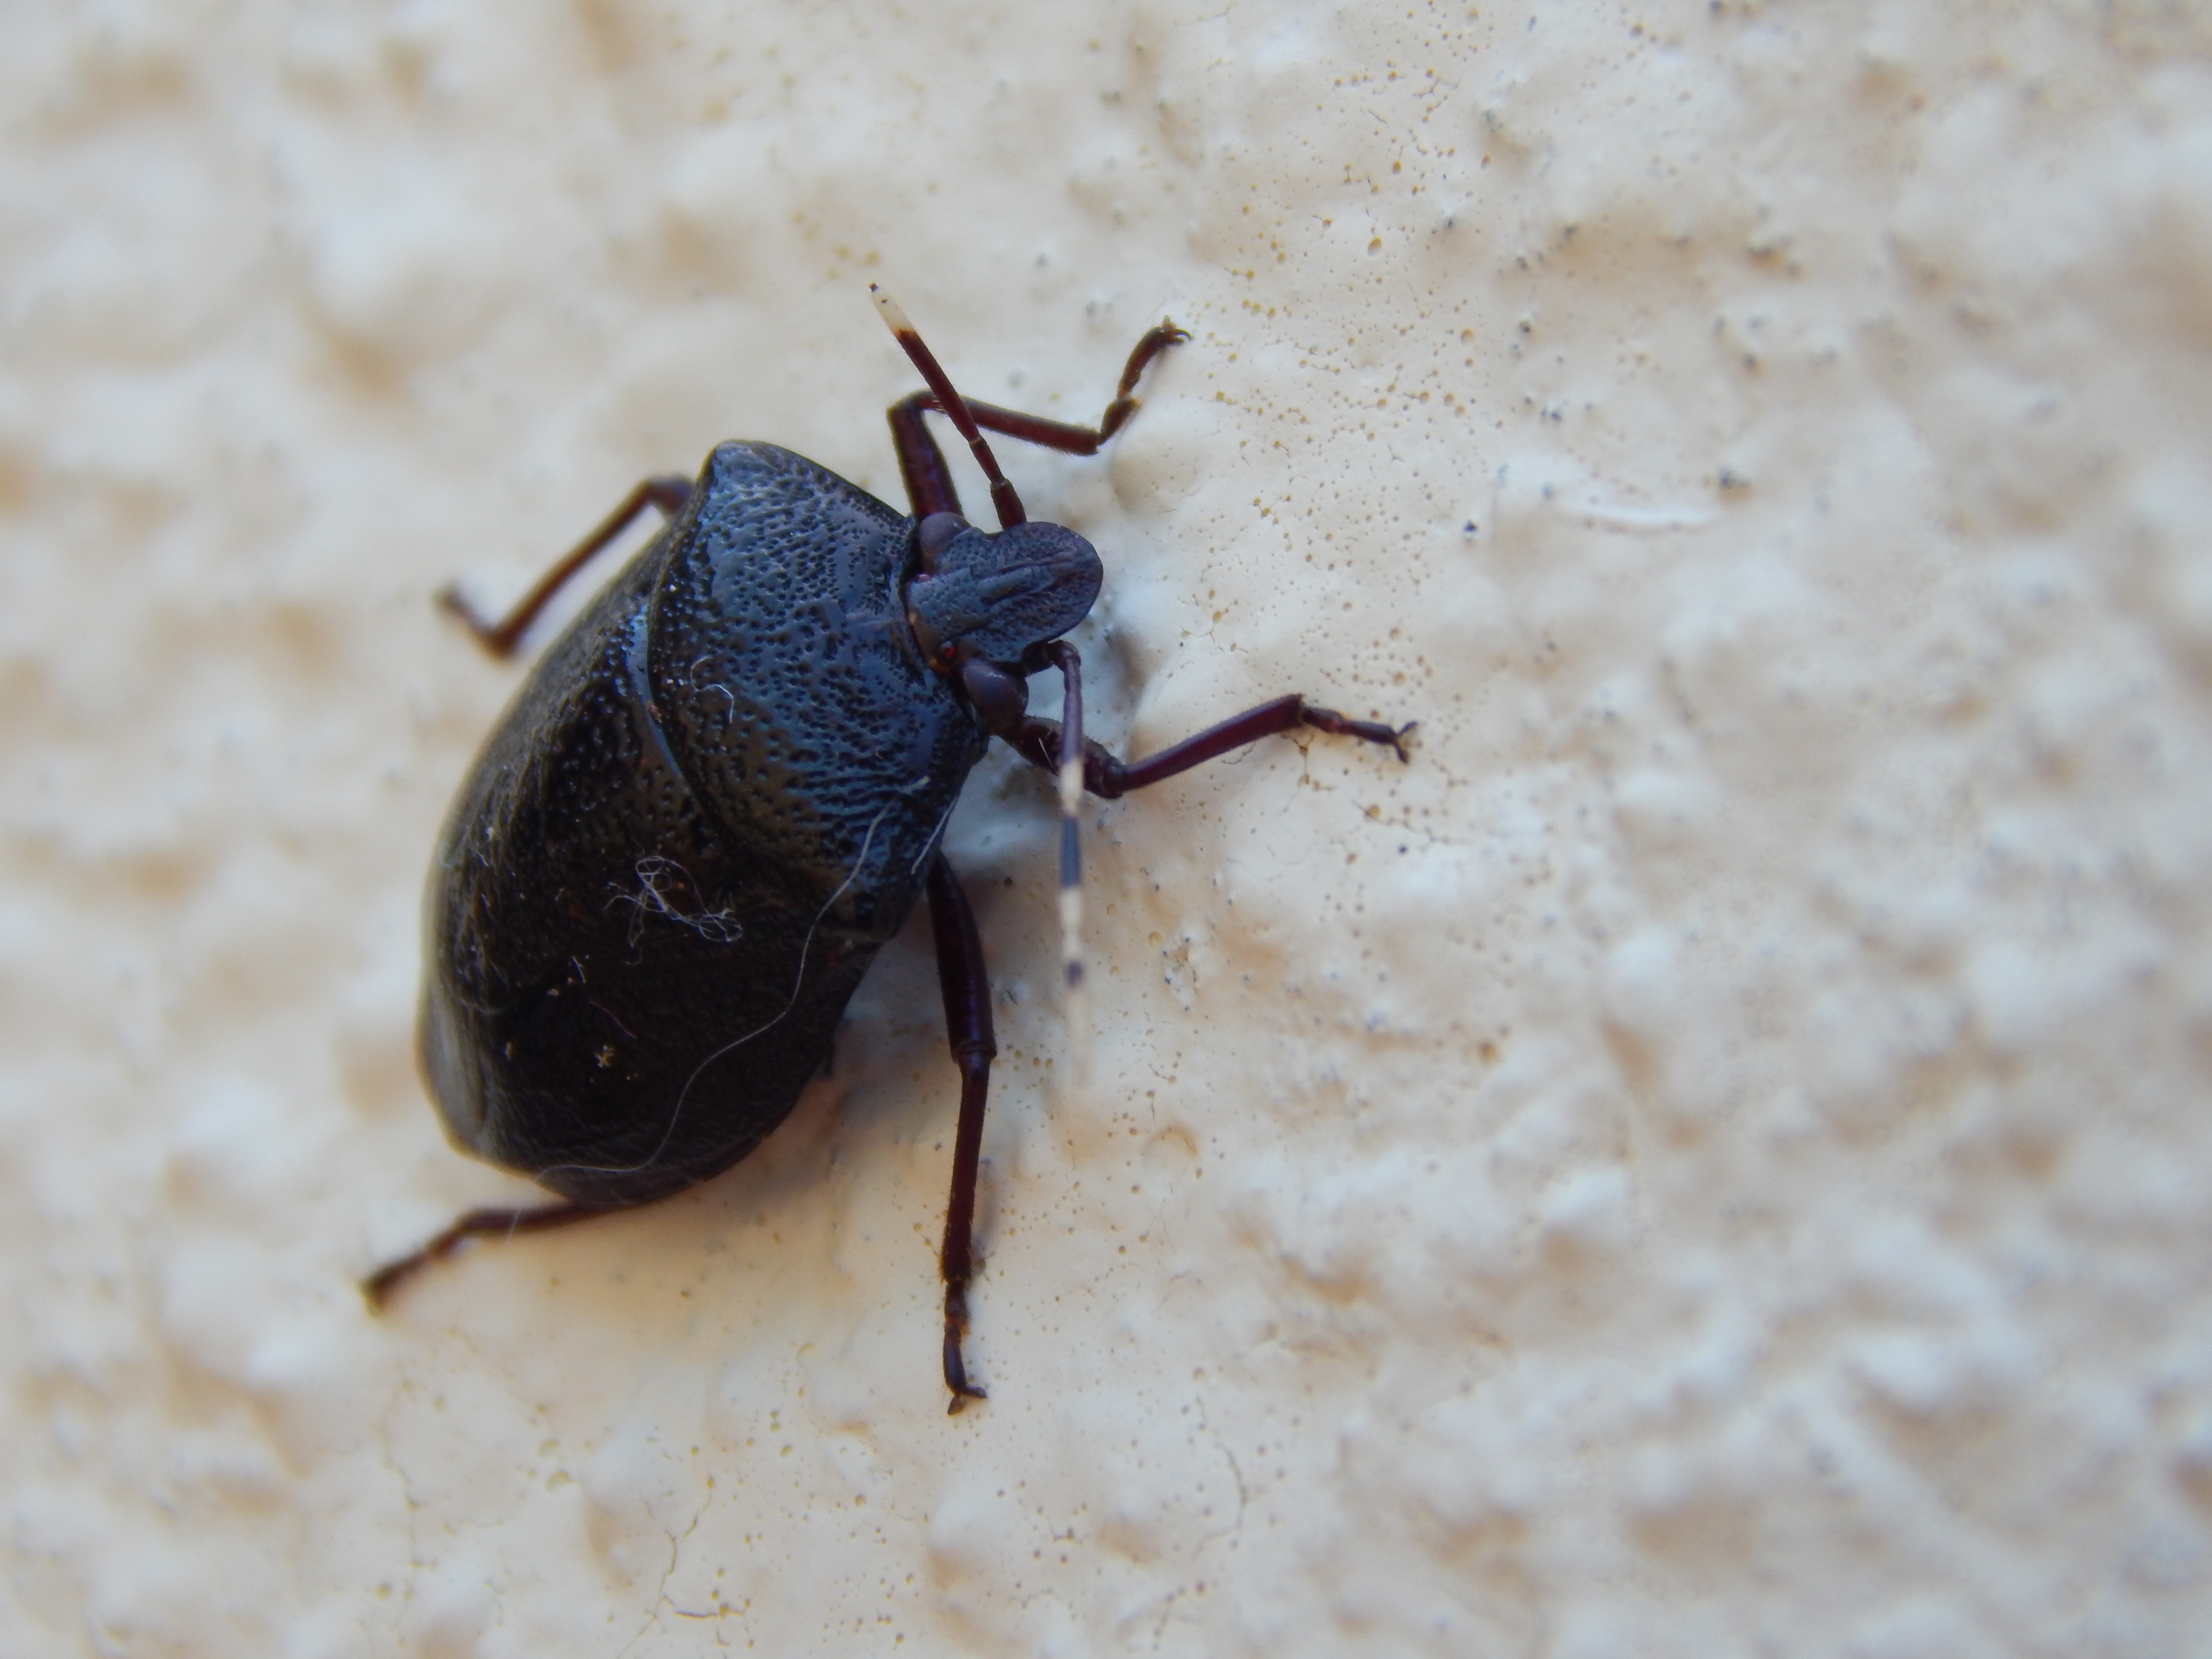
nature, photography, animal, insect, bug, garden, fauna, invertebrate, life, close up, insecta, antennas, macro photography, arthropod, maria stinky